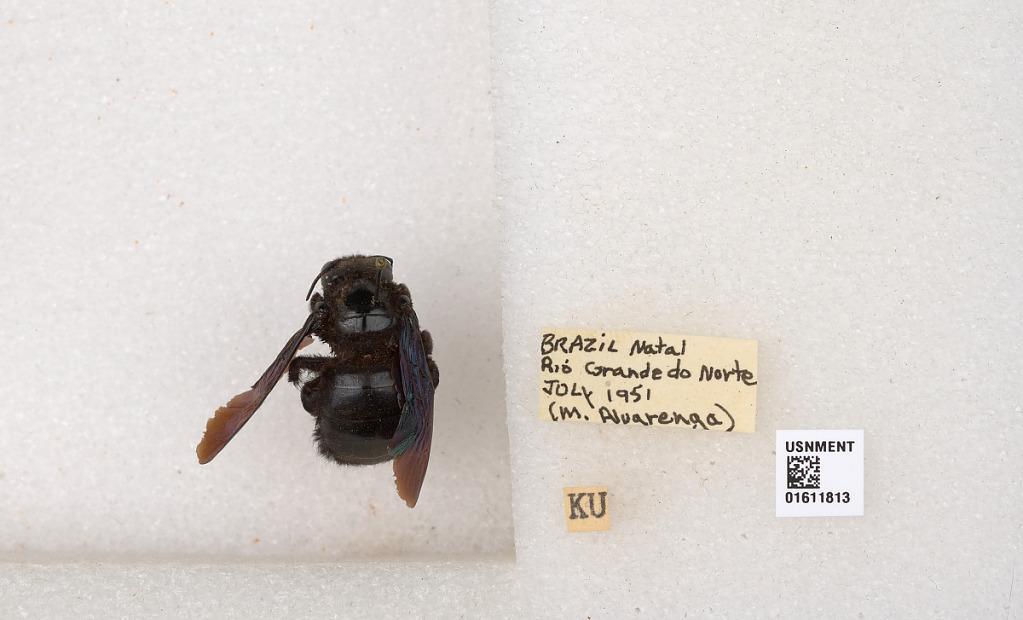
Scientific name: Xylocopa
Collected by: R. Sage
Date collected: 1951-7-1
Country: Brazil
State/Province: Rio Grande do Norte
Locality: Natal